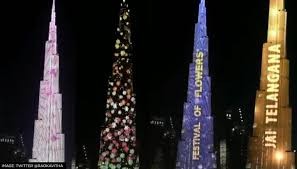
Landmark: Burj Khalifa